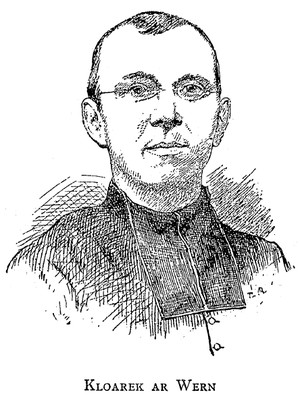
Portrait de l'abbé Louis Le Clerc, tiré de son livre Ma beaj Jeruzalem, publié en 1903.